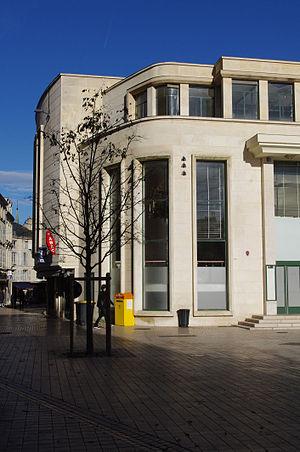
Façade de l'ancien théâtre municipal de Poitiers (1954) après fermeture (photo décembre 2013), détail de l'angle du côté de la rue de la Marne.
Le style « paquebot » est une branche tardive du style Art déco. Ce style architectural recherche les formes lisses, privilégie les longues lignes horizontales qui contrastent souvent avec des surfaces verticales incurvées, et introduit volontiers des éléments empruntés à l'univers nautique. Son apogée fut atteint vers 1937.